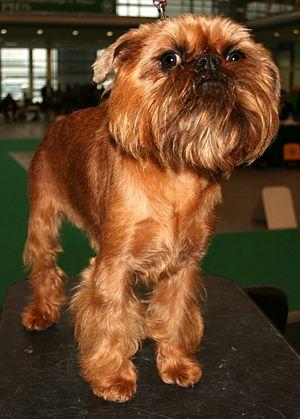
Les petits chiens belges sont un ensemble de trois races de chiens de compagnie originaires de Belgique et partageant la même histoire : le griffon belge, le griffon bruxellois et le petit brabançon. Certaines fédérations telles que l'American Kennel Club ou The Kennel Club enregistrent d'ailleurs ces trois races comme de simples variétés du griffon bruxellois.